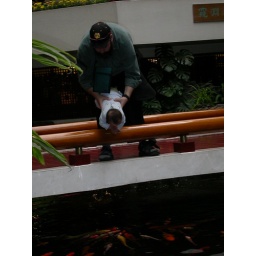
guangzhou the gists in white swan